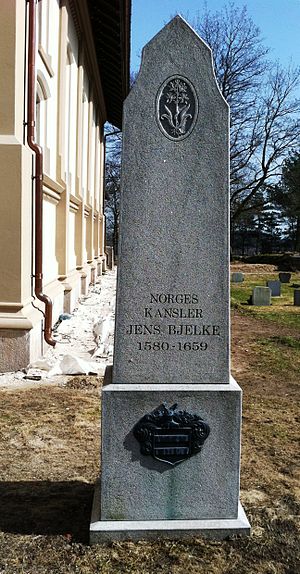
Jens Bielke
Mindestøtte over Jens Bielke
Jens Bielke var kansler i Norge fra 1614 til 1648, da han overlod stillingen til Hannibal Sehested.